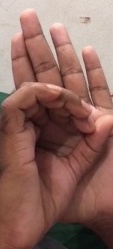
ASL sign: 0